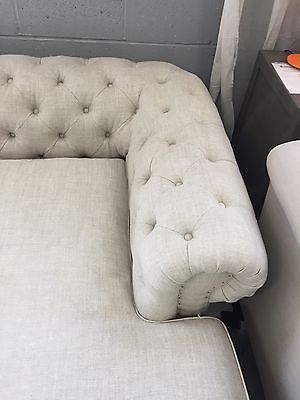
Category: sofa